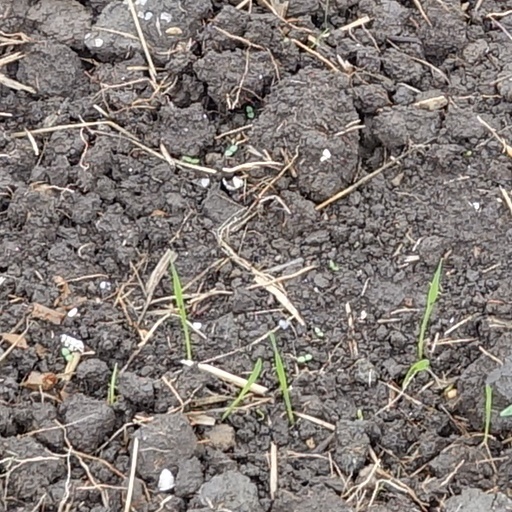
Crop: wheat